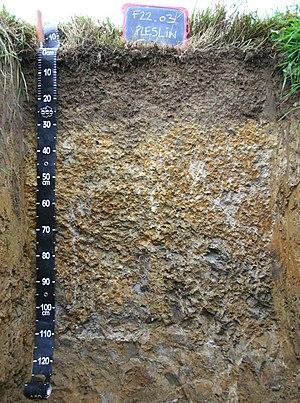
Rédoxisol
Les sols de Bretagne, comme tous les sols, sont formés grâce à la pédogénèse, c'est-à-dire un ensemble de processus physiques, chimiques et biologiques, ce qui a conduit en Bretagne à différents types de sols. Ces sols bretons ont notamment évolué au cours du Quaternaire et au cours de la période récente, et ont un rôle comme interface dans l’environnement.